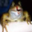
Label: frog